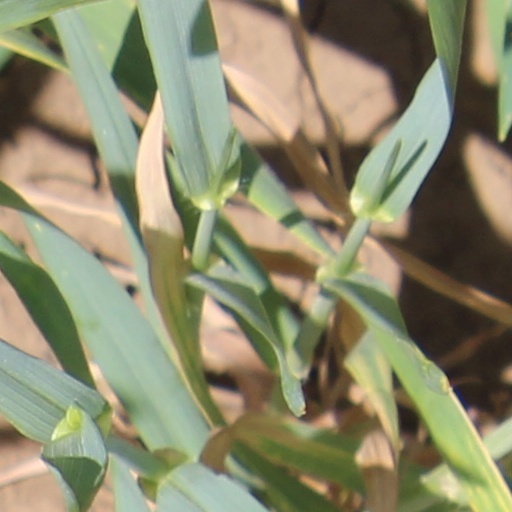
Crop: wheat